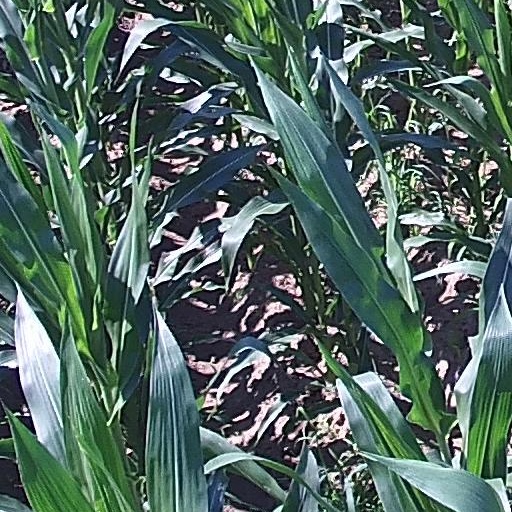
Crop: maize; corn